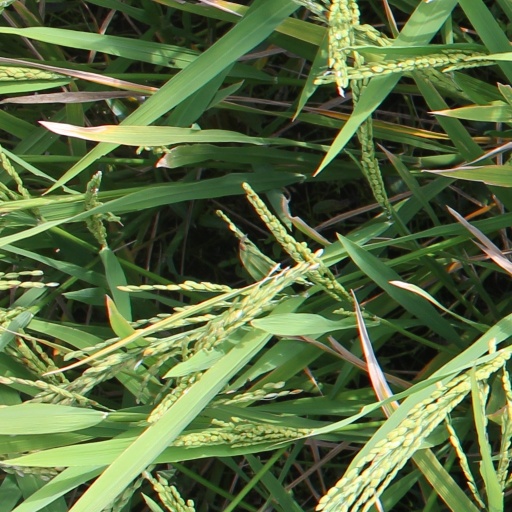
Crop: rice